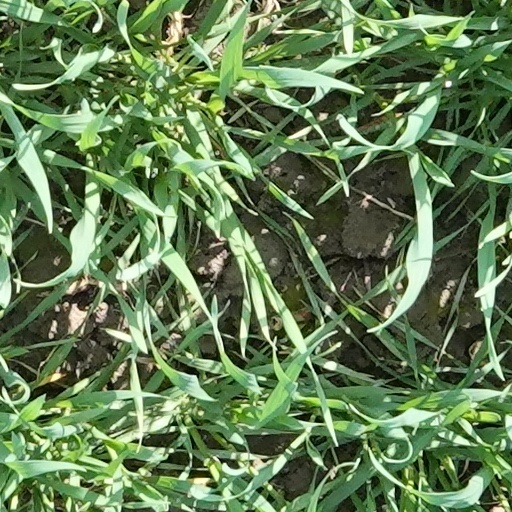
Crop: wheat